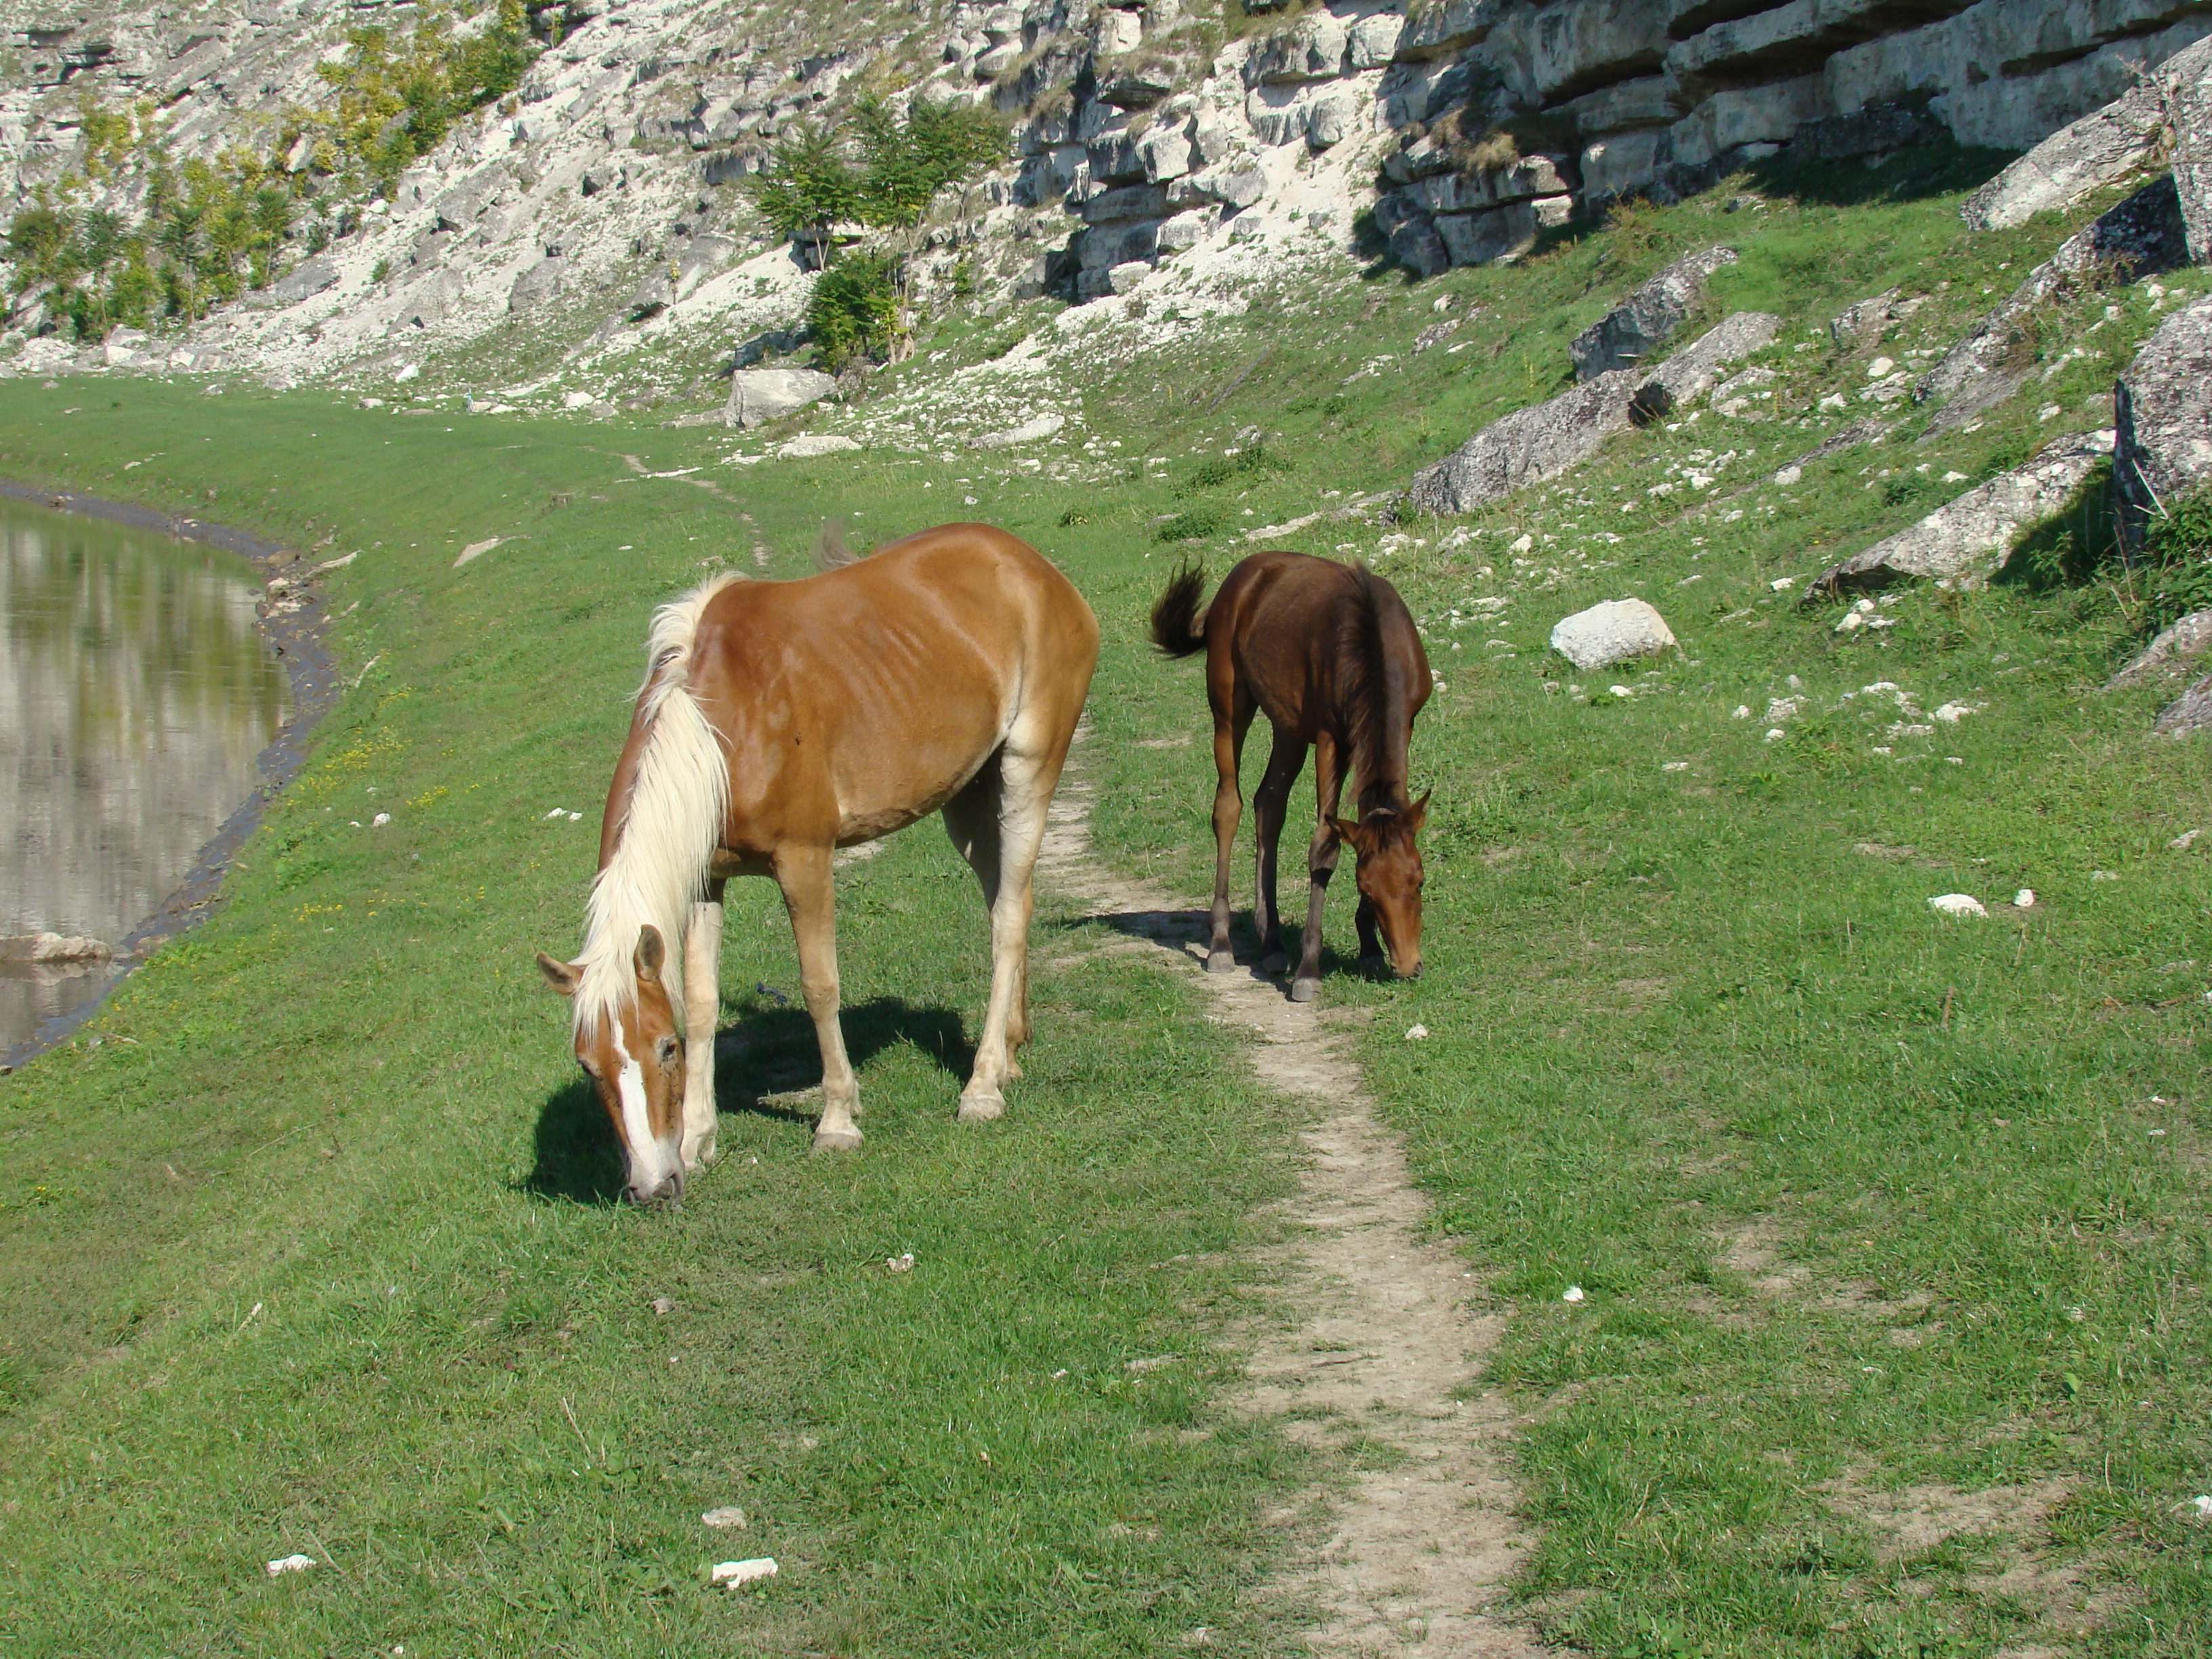
nature, grass, meadow, travel, herd, pasture, grazing, horse, mammal, grassland, mare, sony, ecosystem, dsch9, moldova, pack animal, trail riding, horse like mammal, mustang horse